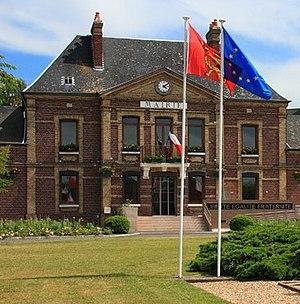
Hôtel de ville de Tourville-la-Rivière, place de la Commune de Paris.
Tourville-la-Rivière est une commune française située dans le département de la Seine-Maritime, en Normandie.